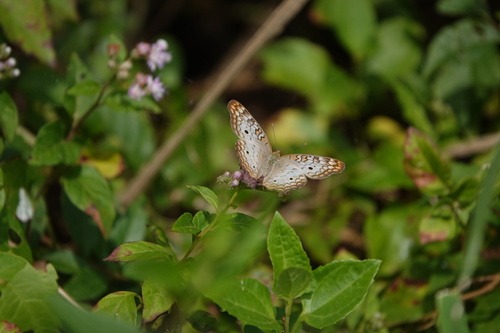
Scientific name: Anartia jatrophae
Common name: White peacock
Family: Nymphalidae
Order: Lepidoptera
Pollinator type: Primary pollinator
Habitat: Gardens, parks, and open areas
Geographic range: Southern United States to Argentina
Conservation status: Least Concern